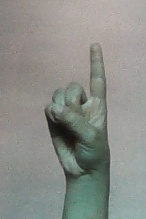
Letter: bb